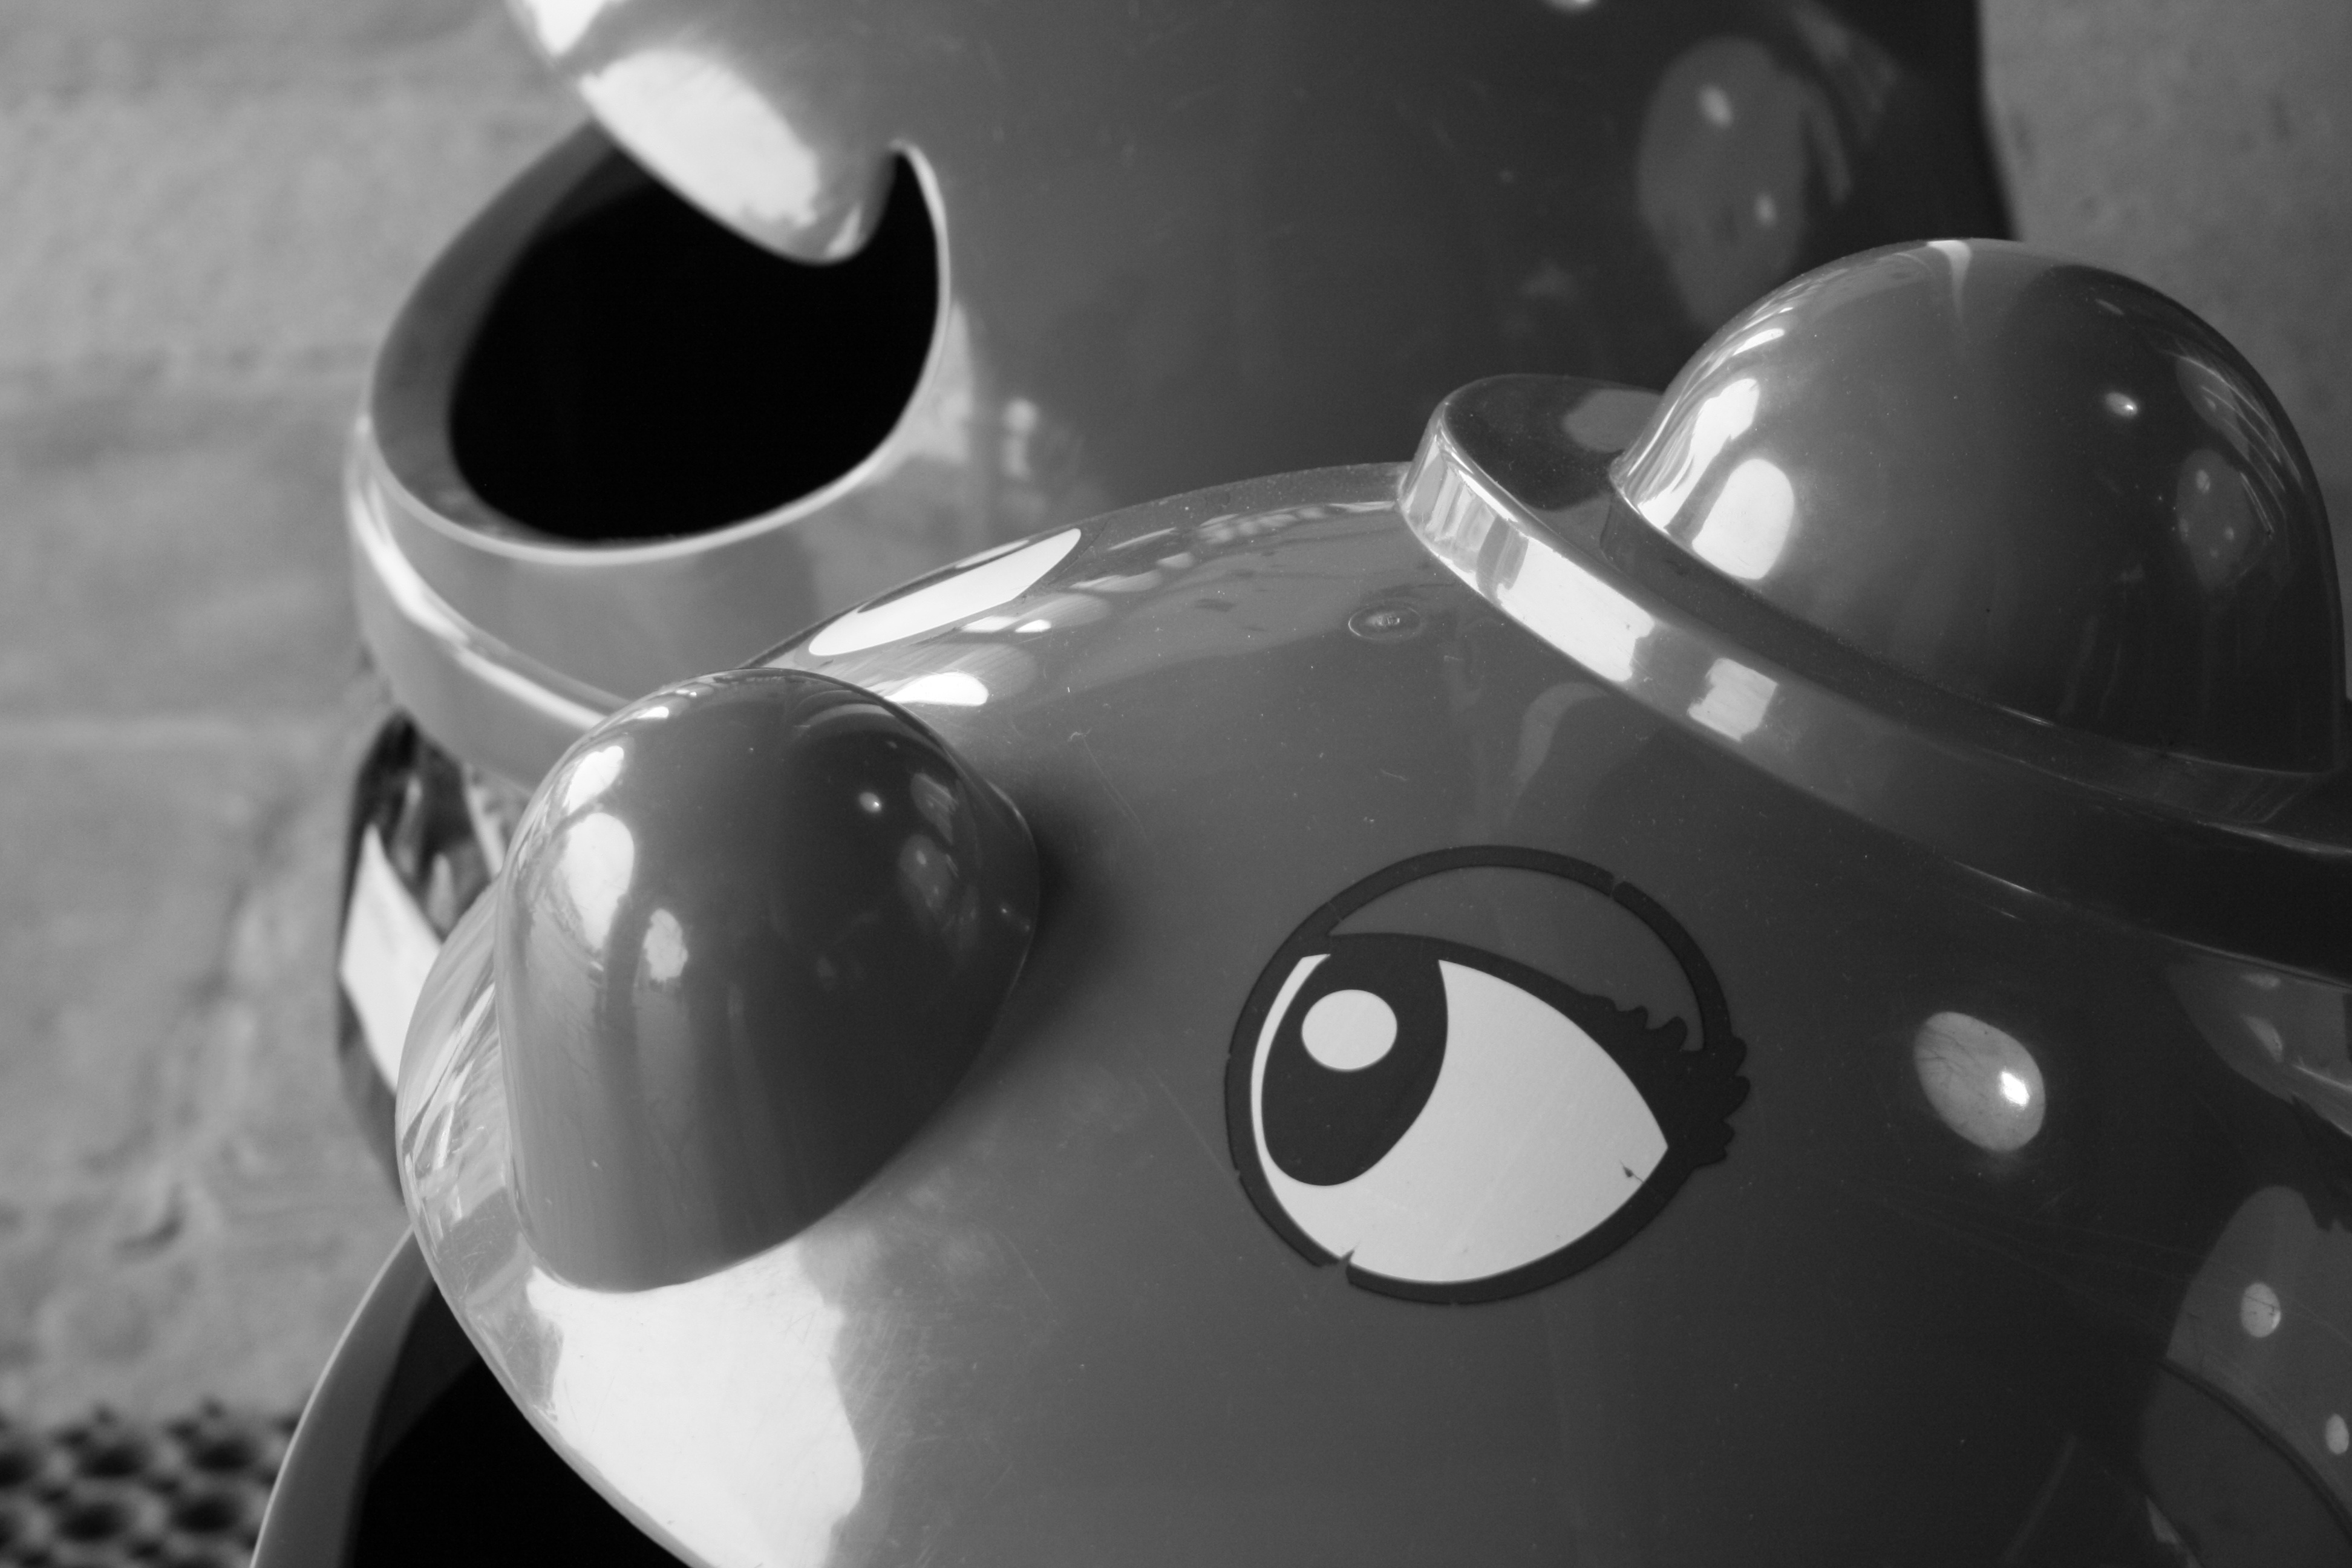
black and white, white, photography, black, monochrome, close up, glasses, image, shape, macro photography, monochrome photography, single lens reflex camera